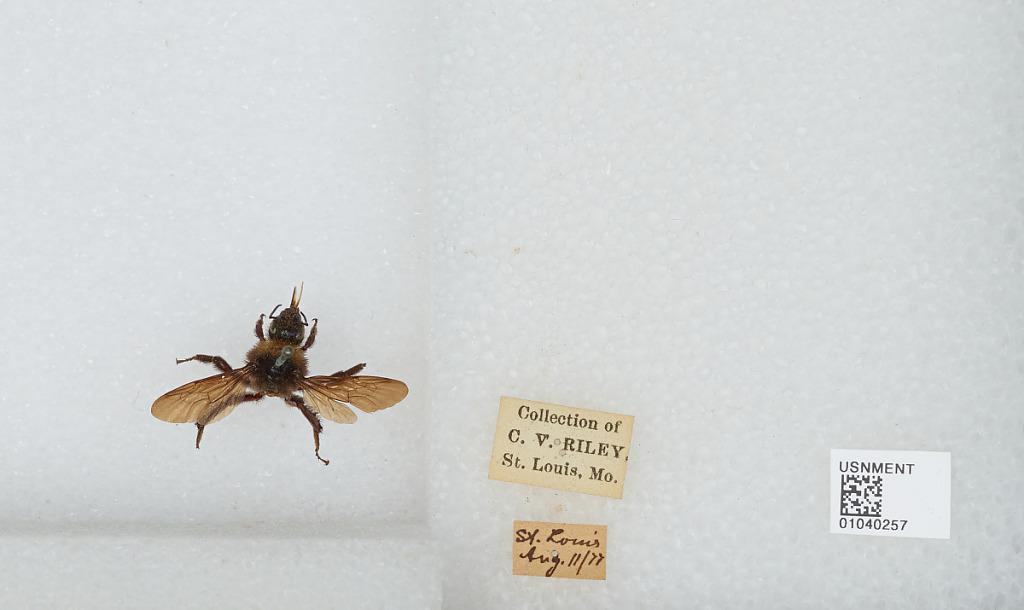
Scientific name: Bombus (Fervidobombus) pensylvanicus pensylvanicus (De Geer)
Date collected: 1877-8-11
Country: United States
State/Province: Missouri
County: St. Louis
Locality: St. Louis
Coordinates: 38.6272, -90.1978